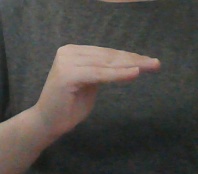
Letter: haa